Mongol invasions of the Levant

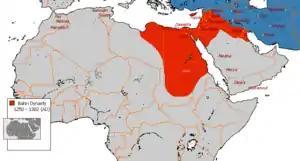
Dominion of Bahri Mamluks (red)

The Ilkhanate returned to Syria in 1303, travelling unopposed down the Levant until they reached Damascus. However, near Damascus they were once again soundly defeated by the Mamluks at the Battle of Marj al-Saffar in April 1303.